CAC/PAC JF-17 Thunder

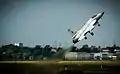
Pakistan Air Force JF-17 at Paris Air Show 2015

Pakistan negotiated with British and Italian defence firms regarding avionics and radars for the JF-17 development. Radar options include the Italian Galileo Avionica's Grifo S7, the French Thomson-CSF's RC400 (a variant of the RDY-2), and the British company SELEX Galileo's Vixen 500E AESA radar. In 2010, the PAF had reportedly selected ATE Aerospace Group to integrate French-built avionics and weapons systems over rival bids from Astrac, Finmeccanica and a Thales-Sagem joint venture. Fifty JF-17s were to be upgraded and an optional fifty from 2013 onwards, at a cost of up to . The RC-400 radar, MICA AAMs, and several air-to-surface weapons are believed to be in the contract. The PAF also held talks with South Africa for the supply of Denel A-darter AAMs.